Kuthodaw Pagoda

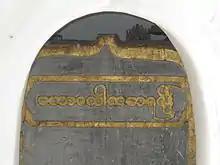
Marble inscription in gold of the Kuthodaw's formal title "Mahalawka Marazein"

Kuthodaw Pagoda (and formally titled Mahalawka Marazein ) is a Buddhist stupa, located in Mandalay, Burma (Myanmar), that contains the world's largest book. It lies at the foot of Mandalay Hill and was built during the reign of King Mindon. The stupa itself, which is gilded above its terraces, is high, and is modelled after the Shwezigon Pagoda at Nyaung-U near Bagan. In the grounds of the pagoda are 729 "kyauksa gu" or stone-inscription caves, each containing a marble slab inscribed on both sides with a page of text from the "Tipitaka", the entire Pali Canon of Theravada Buddhism.